503rd Infantry Regiment (United States)

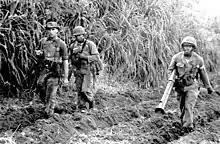
Tien Bing No. 1 exercise in Pingtung, Taiwan, 1960

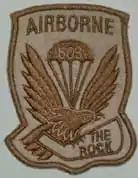
Desert-colored unofficial regimental patch, utilizing "The Rock" nickname

The move was accompanied by the rotation of the only other airborne battle group, 1-187th, from the 24th to the 82nd. Concurrently 1-504th and 1-505th were relieved from the 82nd and assigned to the 8th Infantry Division in central Germany. At Fort Bragg, 1-503rd joined 2-503rd, already assigned to the 82nd, as one of the division's five battle groups.